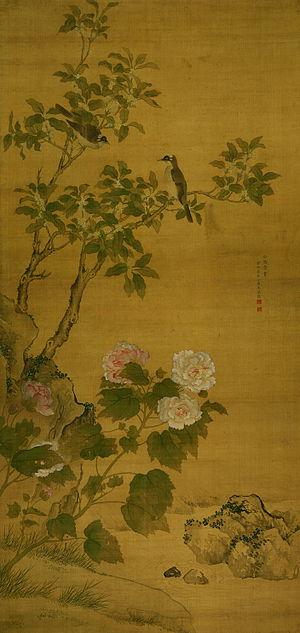
Le Musée d'art de Tianjin est le plus grand musée de Tianjin, en République populaire de Chine. C'est un musée d'art et d'histoire qui expose aussi de nombreux témoins de la culture et de l'histoire de Tianjin. Le Musée des Sciences et Technologies, rénové en 2010, et à la silhouette futuriste propose des dispositifs variés sur des thèmes scientifiques et technologiques d'actualité.